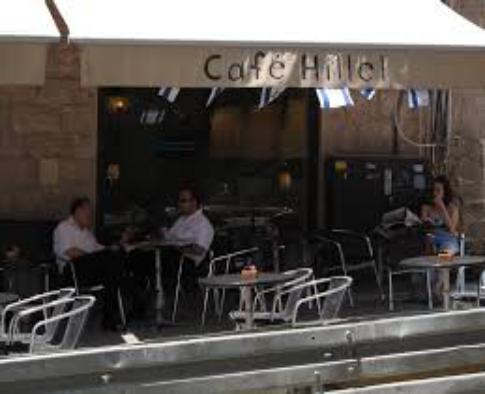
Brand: Cafe Hillel
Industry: Food